Matthew Lodge

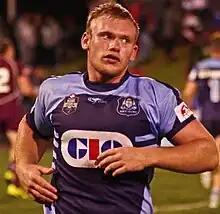

Matthew Lodge (born 31 May 1995) is a rugby league footballer who most recently played as a for the Manly Warringah Sea Eagles in the National Rugby League (NRL).